Fidel Castro

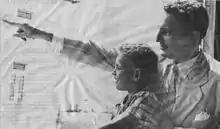
Castro with his son Ángel in 1954

Mired in economic problems, Cuba was aided by the election of Hugo Chávez to the Venezuelan Presidency in 1999. Castro and Chávez developed a close friendship, with the former acting as a mentor and father-figure to the latter, and together they built an alliance that had repercussions throughout Latin America. In 2000, they signed an agreement through which Cuba would send 20,000 medics to Venezuela, in return receiving 53,000 barrels of oil per day at preferential rates; in 2004, this trade was stepped up, with Cuba sending 40,000 medics and Venezuela providing 90,000 barrels a day.